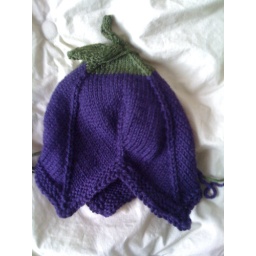
a flower baby hat based on adorabubble's elvish hat patternknit in cascade superwash 220 and lily chin's gramercy